Holbæk Museum

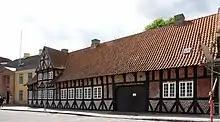
Klosterstræde 16: Søren May House

The half-timbered building at Klosterstræde 16 was built as private residence by pastor Søren May in about 1670. The building fronting the street and the building to its rear was originally part of a three-winged complex but the north wing was demolished in about 1900. The building was in 1844 acquired by the city and used as poorhouse and school until 1915 when it was taken over by the museum.